Citation needed

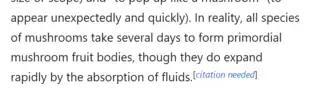
An example of the as seen in an article about the mushroom on the English Wikipedia. As of the revision at 14:07, 19 June 2023, this can no longer be seen at the part pictured above.

The tag "[citation needed]" is added by Wikipedia editors to unsourced statements in articles requesting citations to be added. The phrase is reflective of the policies of verifiability and original research on Wikipedia and has become a general Internet meme.